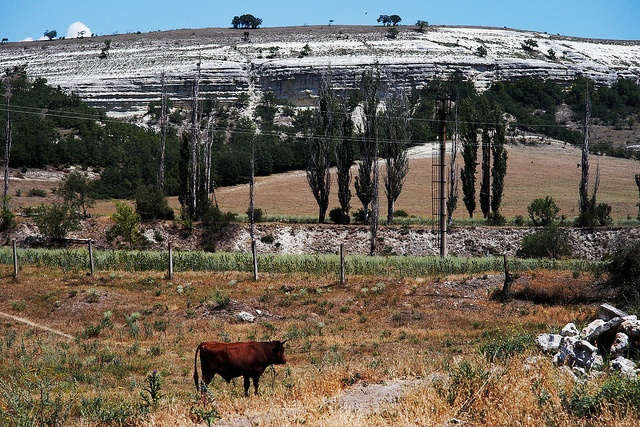
there is a brown cow that is on this small hill
a brown bull some brown grass a hill and trees
A cow grazing in a grassy field with trees and hills in the background.
A brown cow standing on a grass covered hillside.
Moving from the furthest distance forward: chalky-white rock face, rolling hills with trees, more rock, grass bordered with a wire fence,  and in the foreground, there is an expanse of sparse, rock-spotted terrain and a lone cow.